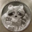
Label: raccoon